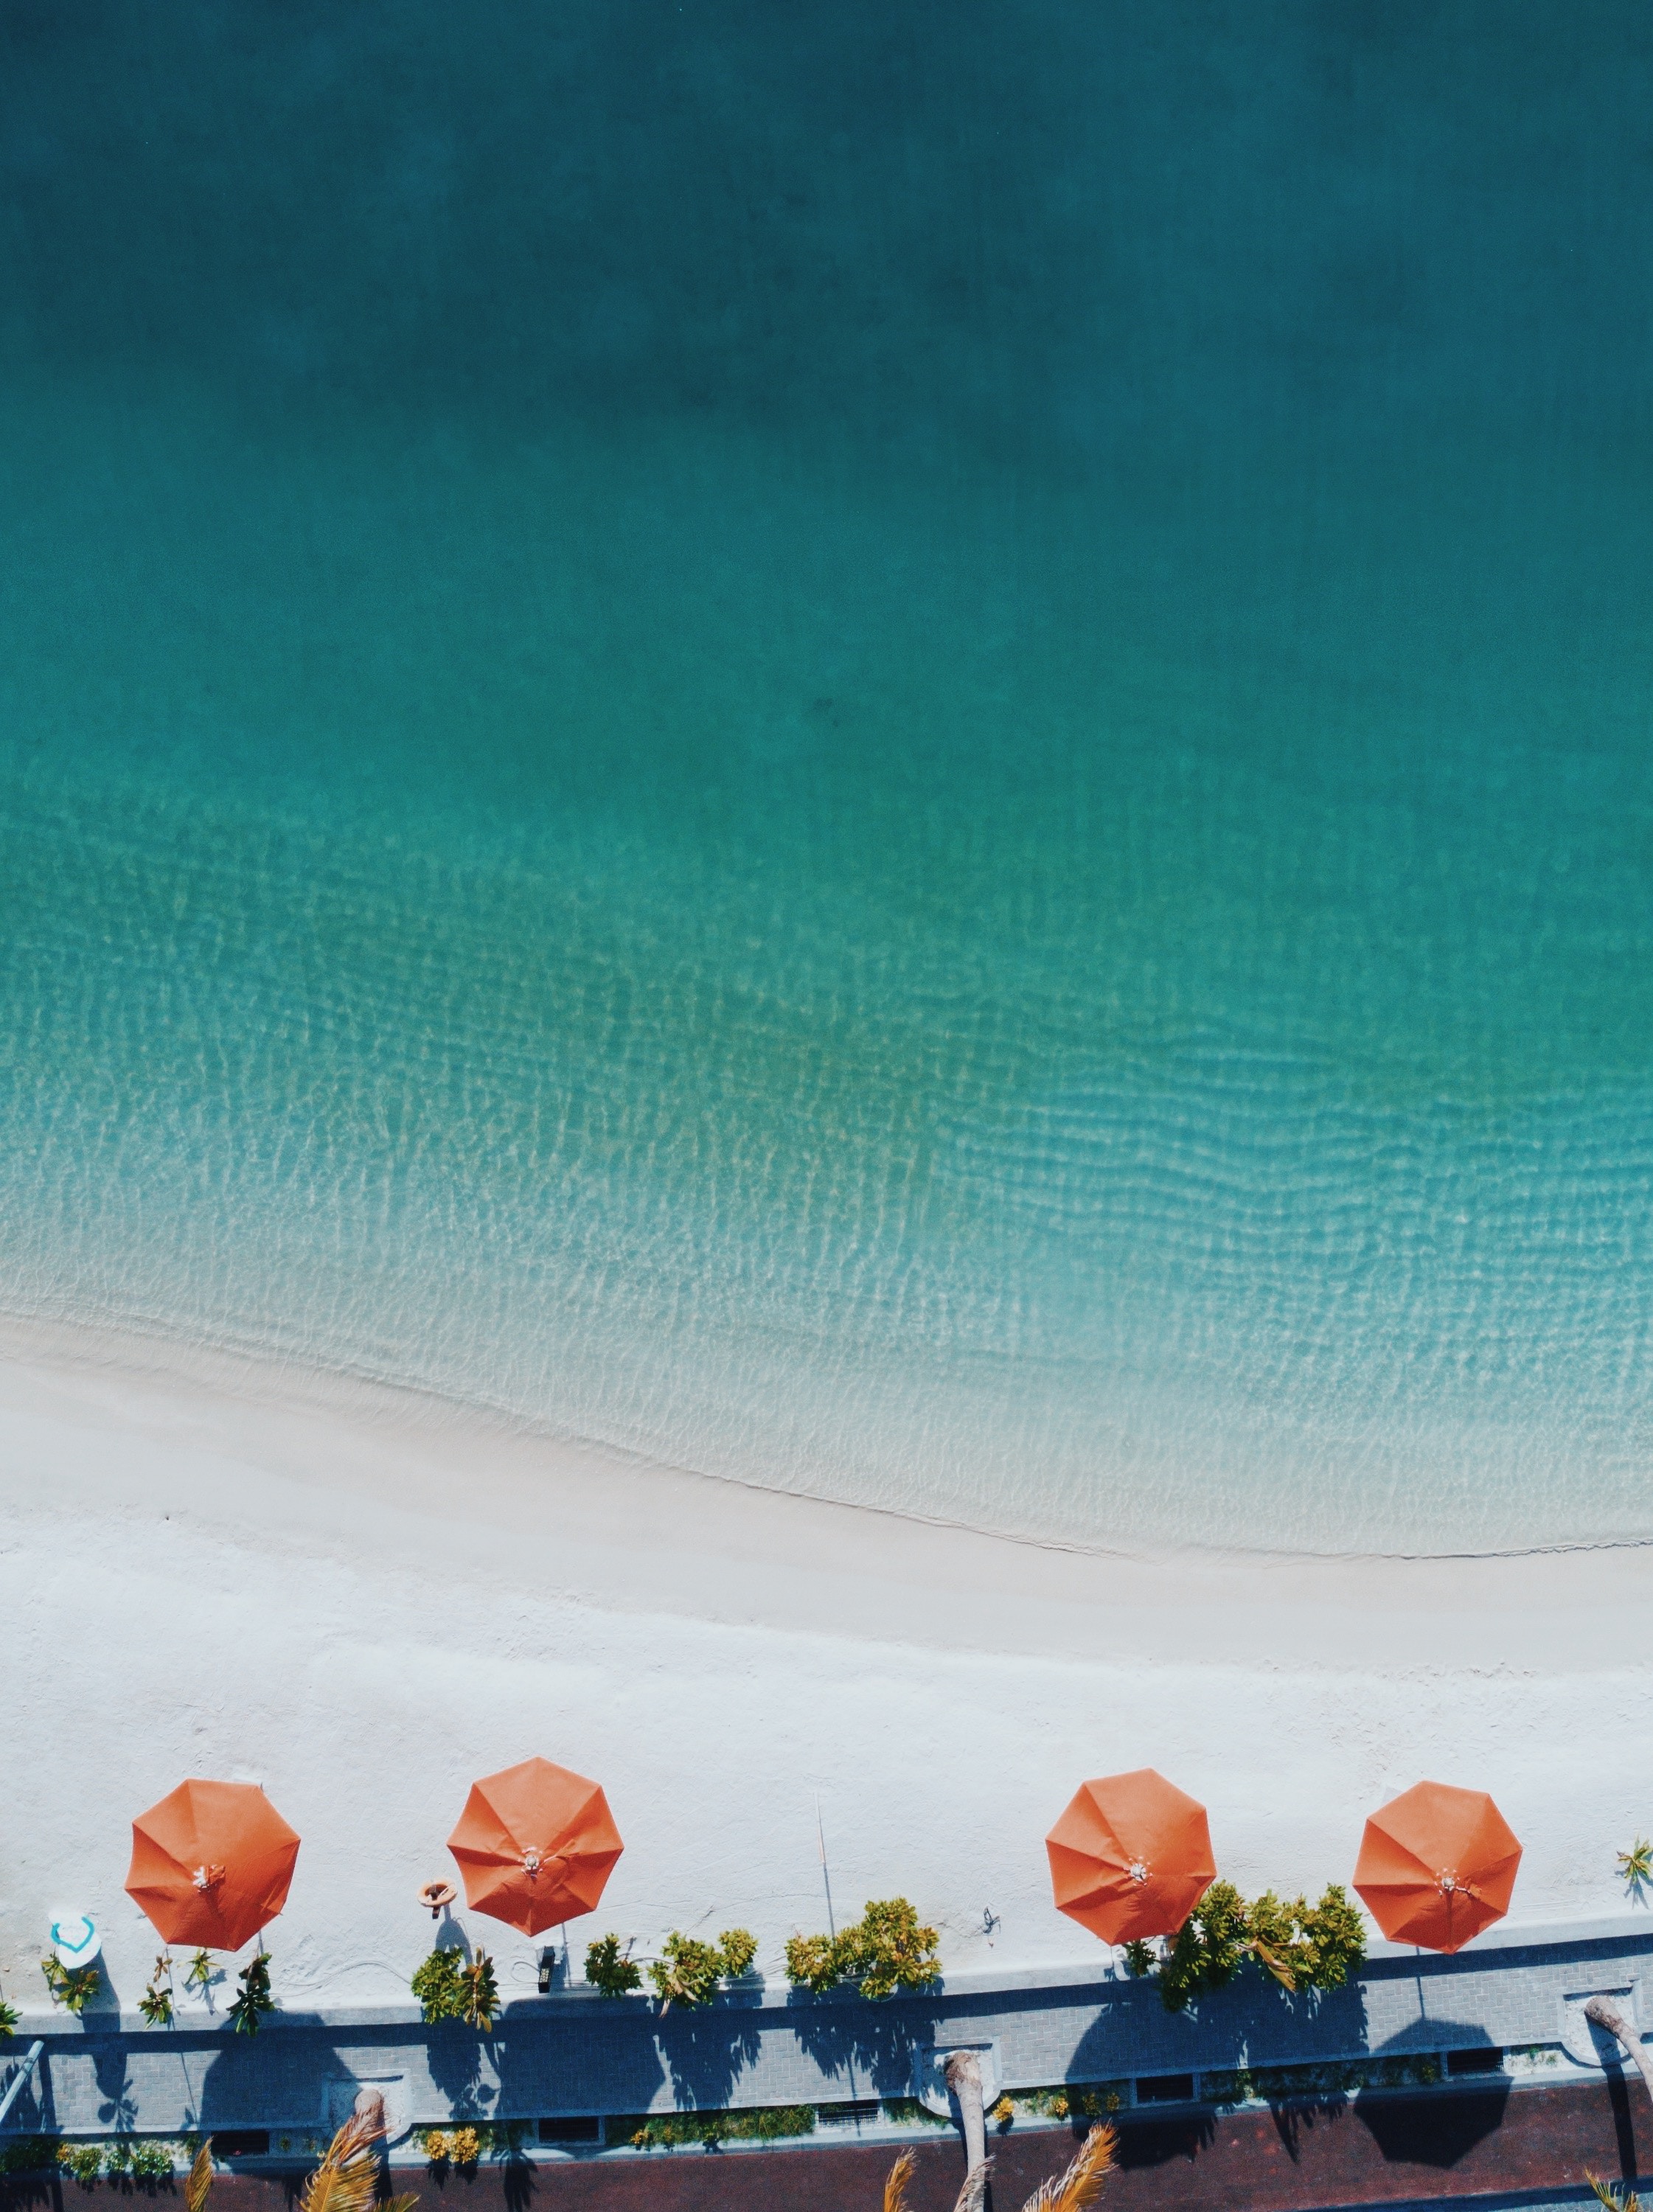
beach, sea, water, ocean, horizon, cloud, sky, vacation, daytime, calm, cool image, cool photo, computer wallpaper